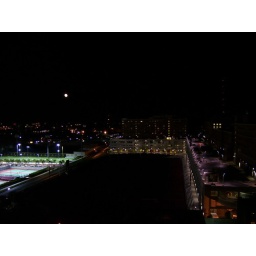
from my window one night looking over the soccer field at the University of Cincinnati.